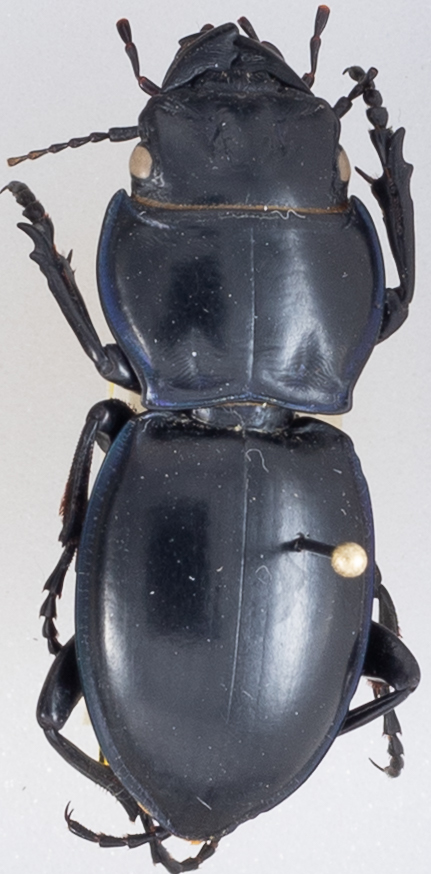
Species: Pasimachus californicus
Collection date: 2019-06-17
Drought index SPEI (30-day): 0.746
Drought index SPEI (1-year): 1.69
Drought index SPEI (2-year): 0.26